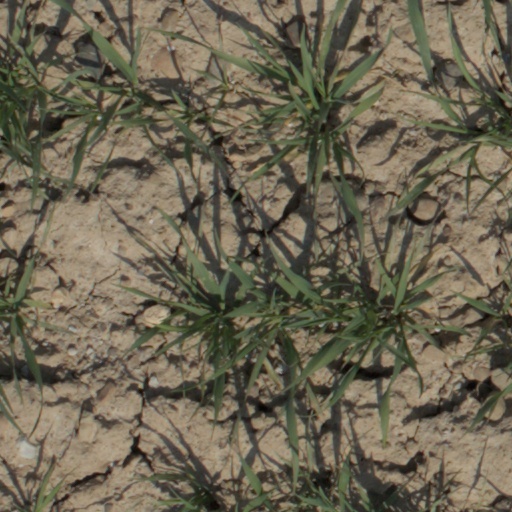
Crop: wheat